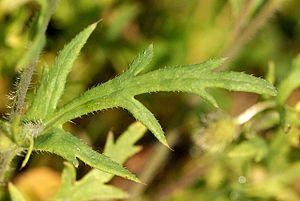
Le Coquelicot est une espèce de plantes dicotylédones de la famille des Papaveraceae, originaire d'Eurasie.